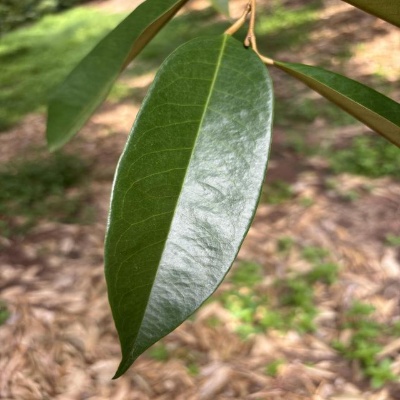
Label: Leaf_Healthy